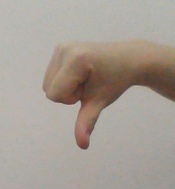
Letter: waw